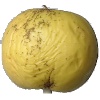
Label: golden_apple